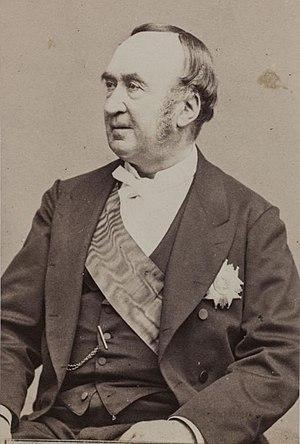
L'histoire du département de la Charente-Maritime, en tant qu'entité administrative, commence le 22 décembre 1789 par un décret de l'Assemblée constituante. Ce dernier n'entre cependant en vigueur que quelques mois plus tard, le 4 mars 1790. Fondé sur des considérations géographiques — le cours inférieur de la Charente — le département est alors nommé « Charente-Inférieure », appellation conservée jusqu'en 1941, date à laquelle il prendra le nom de « Charente-Maritime », dénomination soulignant sa situation sur le littoral atlantique.
Cet article présente les faits historiques notables de la ville de Marennes, ville du Sud-Ouest de la France, située dans le département de la Charente-Maritime et surnommée la « capitale de l'huître ».